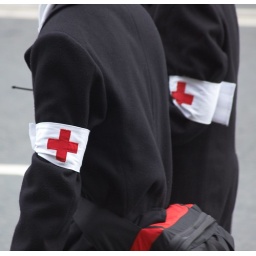
People from the red cross were at the parade in case anything went down